Long-term experiment

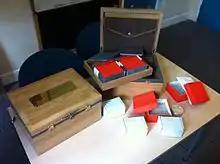
A photo showing the components of the 500-year microbiology experiment

Long-term experiments test the sustainability of different farming practices, as measured by yield trends over decades. Examples include the Park Grass Experiment at Rothamsted Experimental Station (1843–present), the Morrow Plots (1876–present) at the University of Illinois at Urbana–Champaign, Sanborn Field at the University of Missouri (1888-present), the Magruder Plots (1892–present) at Oklahoma State University, Auburn's Old Rotation (1896–present), and the Haughley Experiment (1939–1982?).